Racing Lagoon

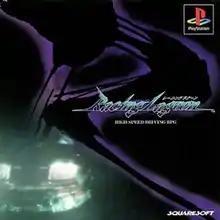

is a 1999 video game developed and published by Square. The game is unique in that it combines street racing with role-playing elements. The game's story follows a new member of a street racing team in 1999 Yokohama, Japan as he tries to learn about his forgotten past and a mysterious race that took place ten years prior to the game's opening.